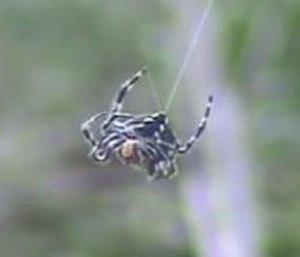
Caerostris darwini est une espèce d'araignées aranéomorphes de la famille des Araneidae.